Jim Leavy

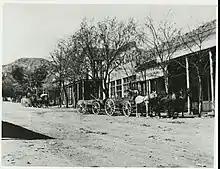
Pioche, Nevada in 1906

Leavy was soon after arrested but was later acquitted for self-defense. Leavy then collected his reward and quit his job as a miner. He traveled to Virginia City, Nevada; to Cheyenne, Wyoming; Deadwood, South Dakota; Leadville, Colorado; and to Tombstone and Tucson, Arizona Territory over the next 10 years, working as a gambler and gunman. In 1873, it was reported that he had another gunfight with a man named Thomas Ryan before leaving Nevada, but he was again acquitted. It is also estimated that during that time, Leavy fought and survived over sixteen shootouts.